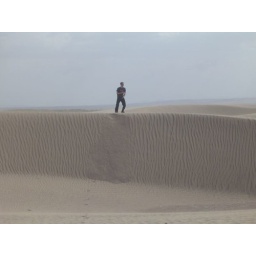
Preparing to jump off the top of a sand dune, somewhere off of the highway near Delta, Utah.